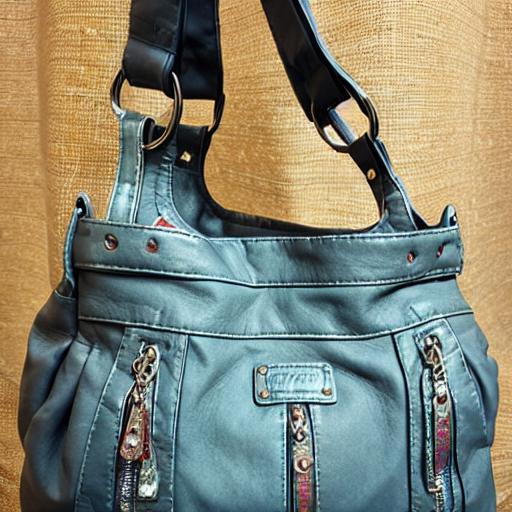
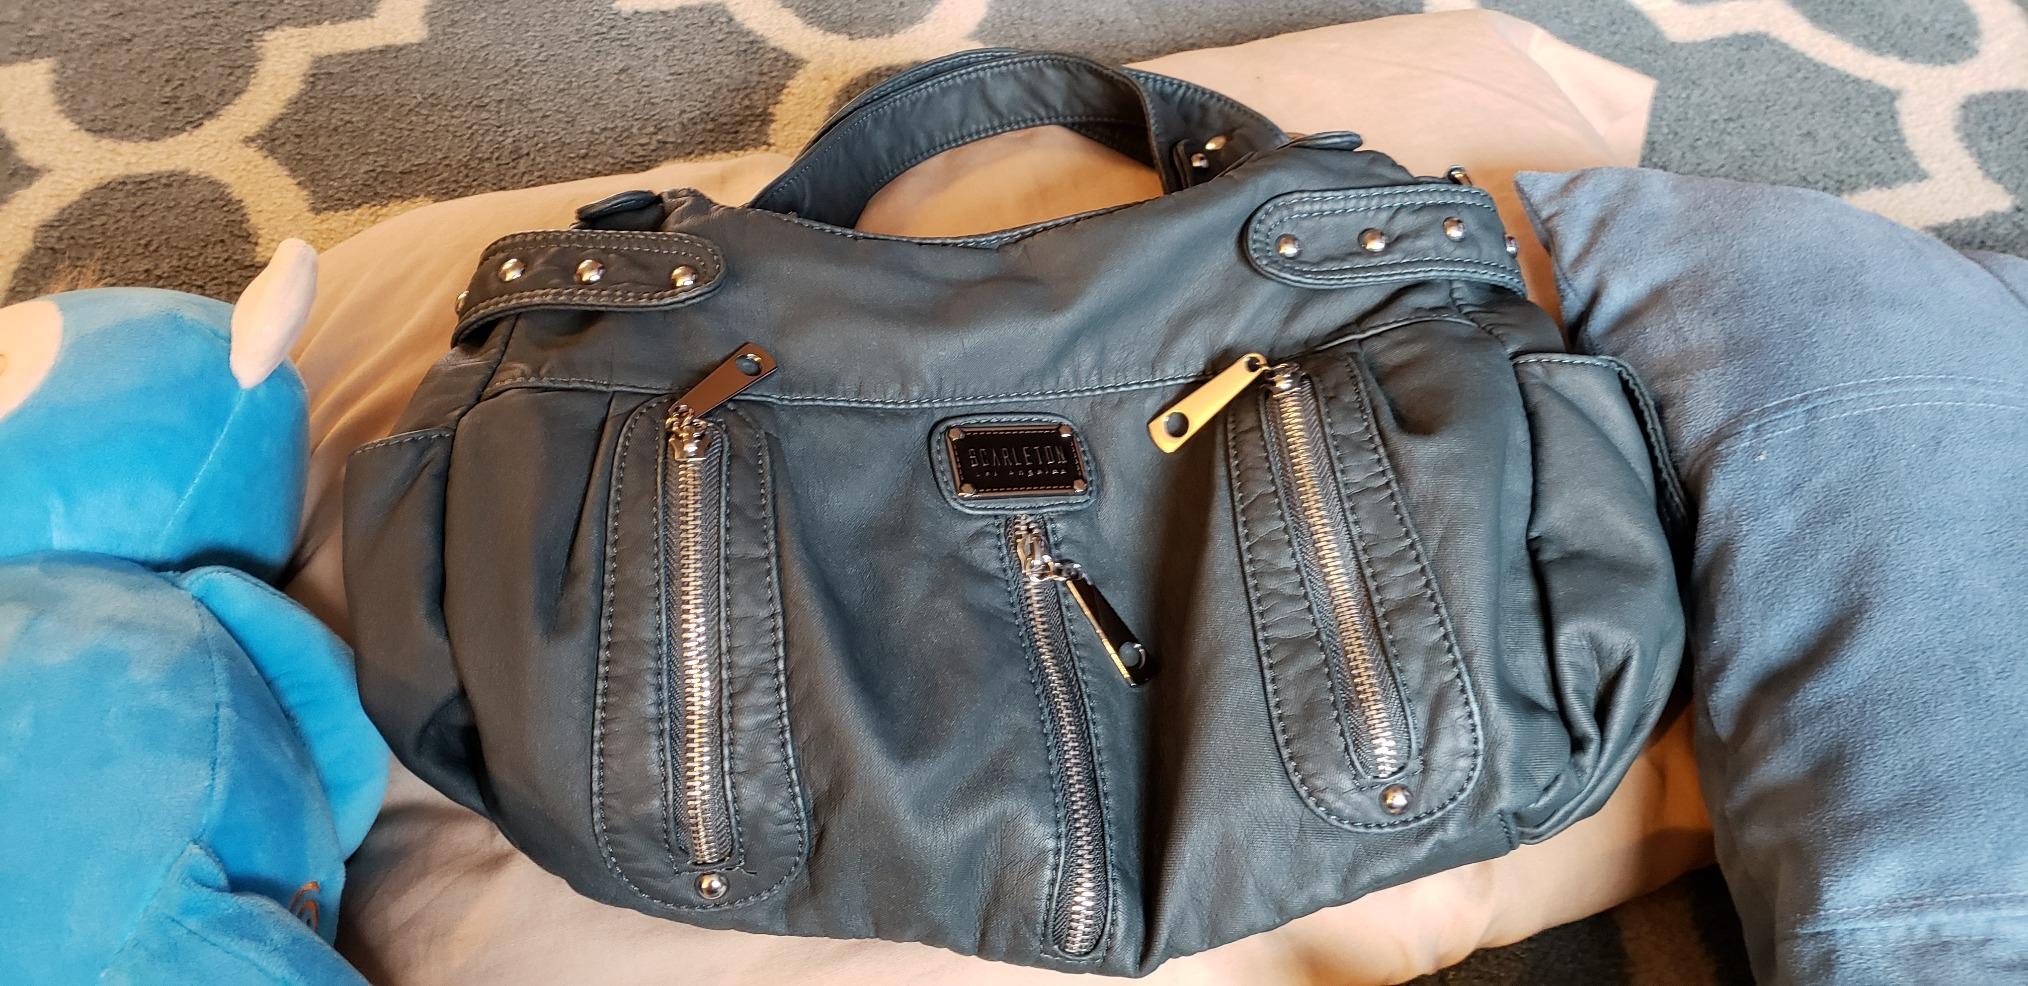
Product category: accessories_handbag
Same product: no